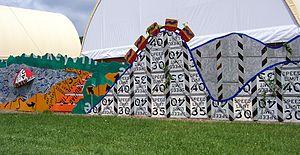
Vernon Township est un township, situé au centre du comté de Crawford, en Pennsylvanie, aux États-Unis. En 2010, il comptait une population de 5 630 habitants.